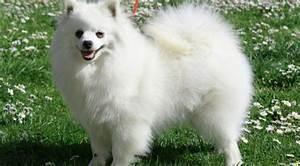
dog